Ardabil rug

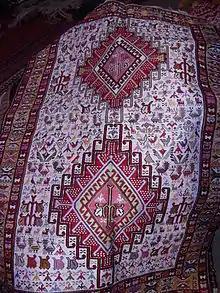
An Ardabil kilim

Ardabil rugs originate from Ardabil located in the province of Ardabil Province in northwestern Iran, 639 kilometers from Tehran. Ardabil has a long and illustrious history of Persian carpet weaving.